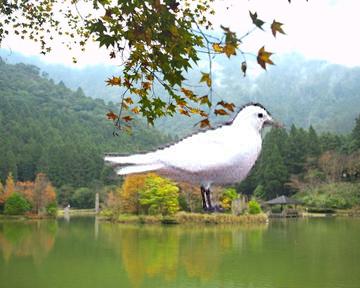
Bird species: Ivory_Gull
Bird type: waterbird
Background: water